Flor Silvestre

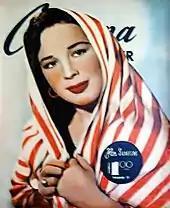
Flor Silvestre on the cover of "Cinema Reporter" in February 1950

When Flor Silvestre returned to Mexico from her South American tour in 1950, her manager got her a contract to perform at Mexico City's most popular nightclub, El Patio. She later said: "Emilio Azcárraga and Gregorio Walerstein went there every day, and everyone saw me there, and they all hired me without me asking for anything, and everyone called me and called me, and that's how I started [singing] on the XEW [station]". Azcárraga, the owner of XEW, Mexico's top station, gave her her first radio program, "Increíble pero cierto", which she also hosted. Walerstein, a leading film producer known as "the Tsar of Mexican films", signed her to a five-film contract.